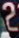
Number: 2